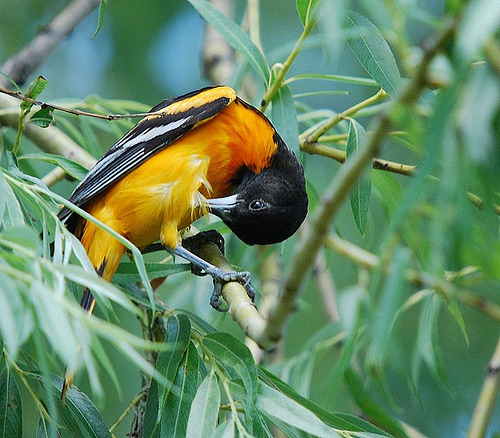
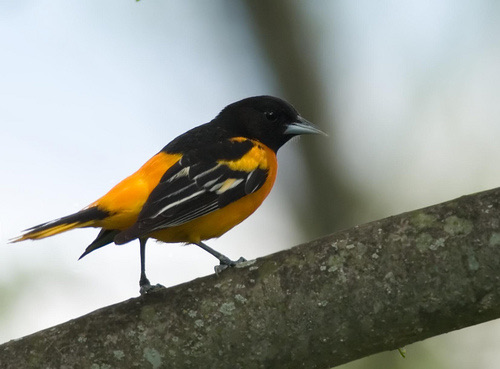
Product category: misc
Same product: yes